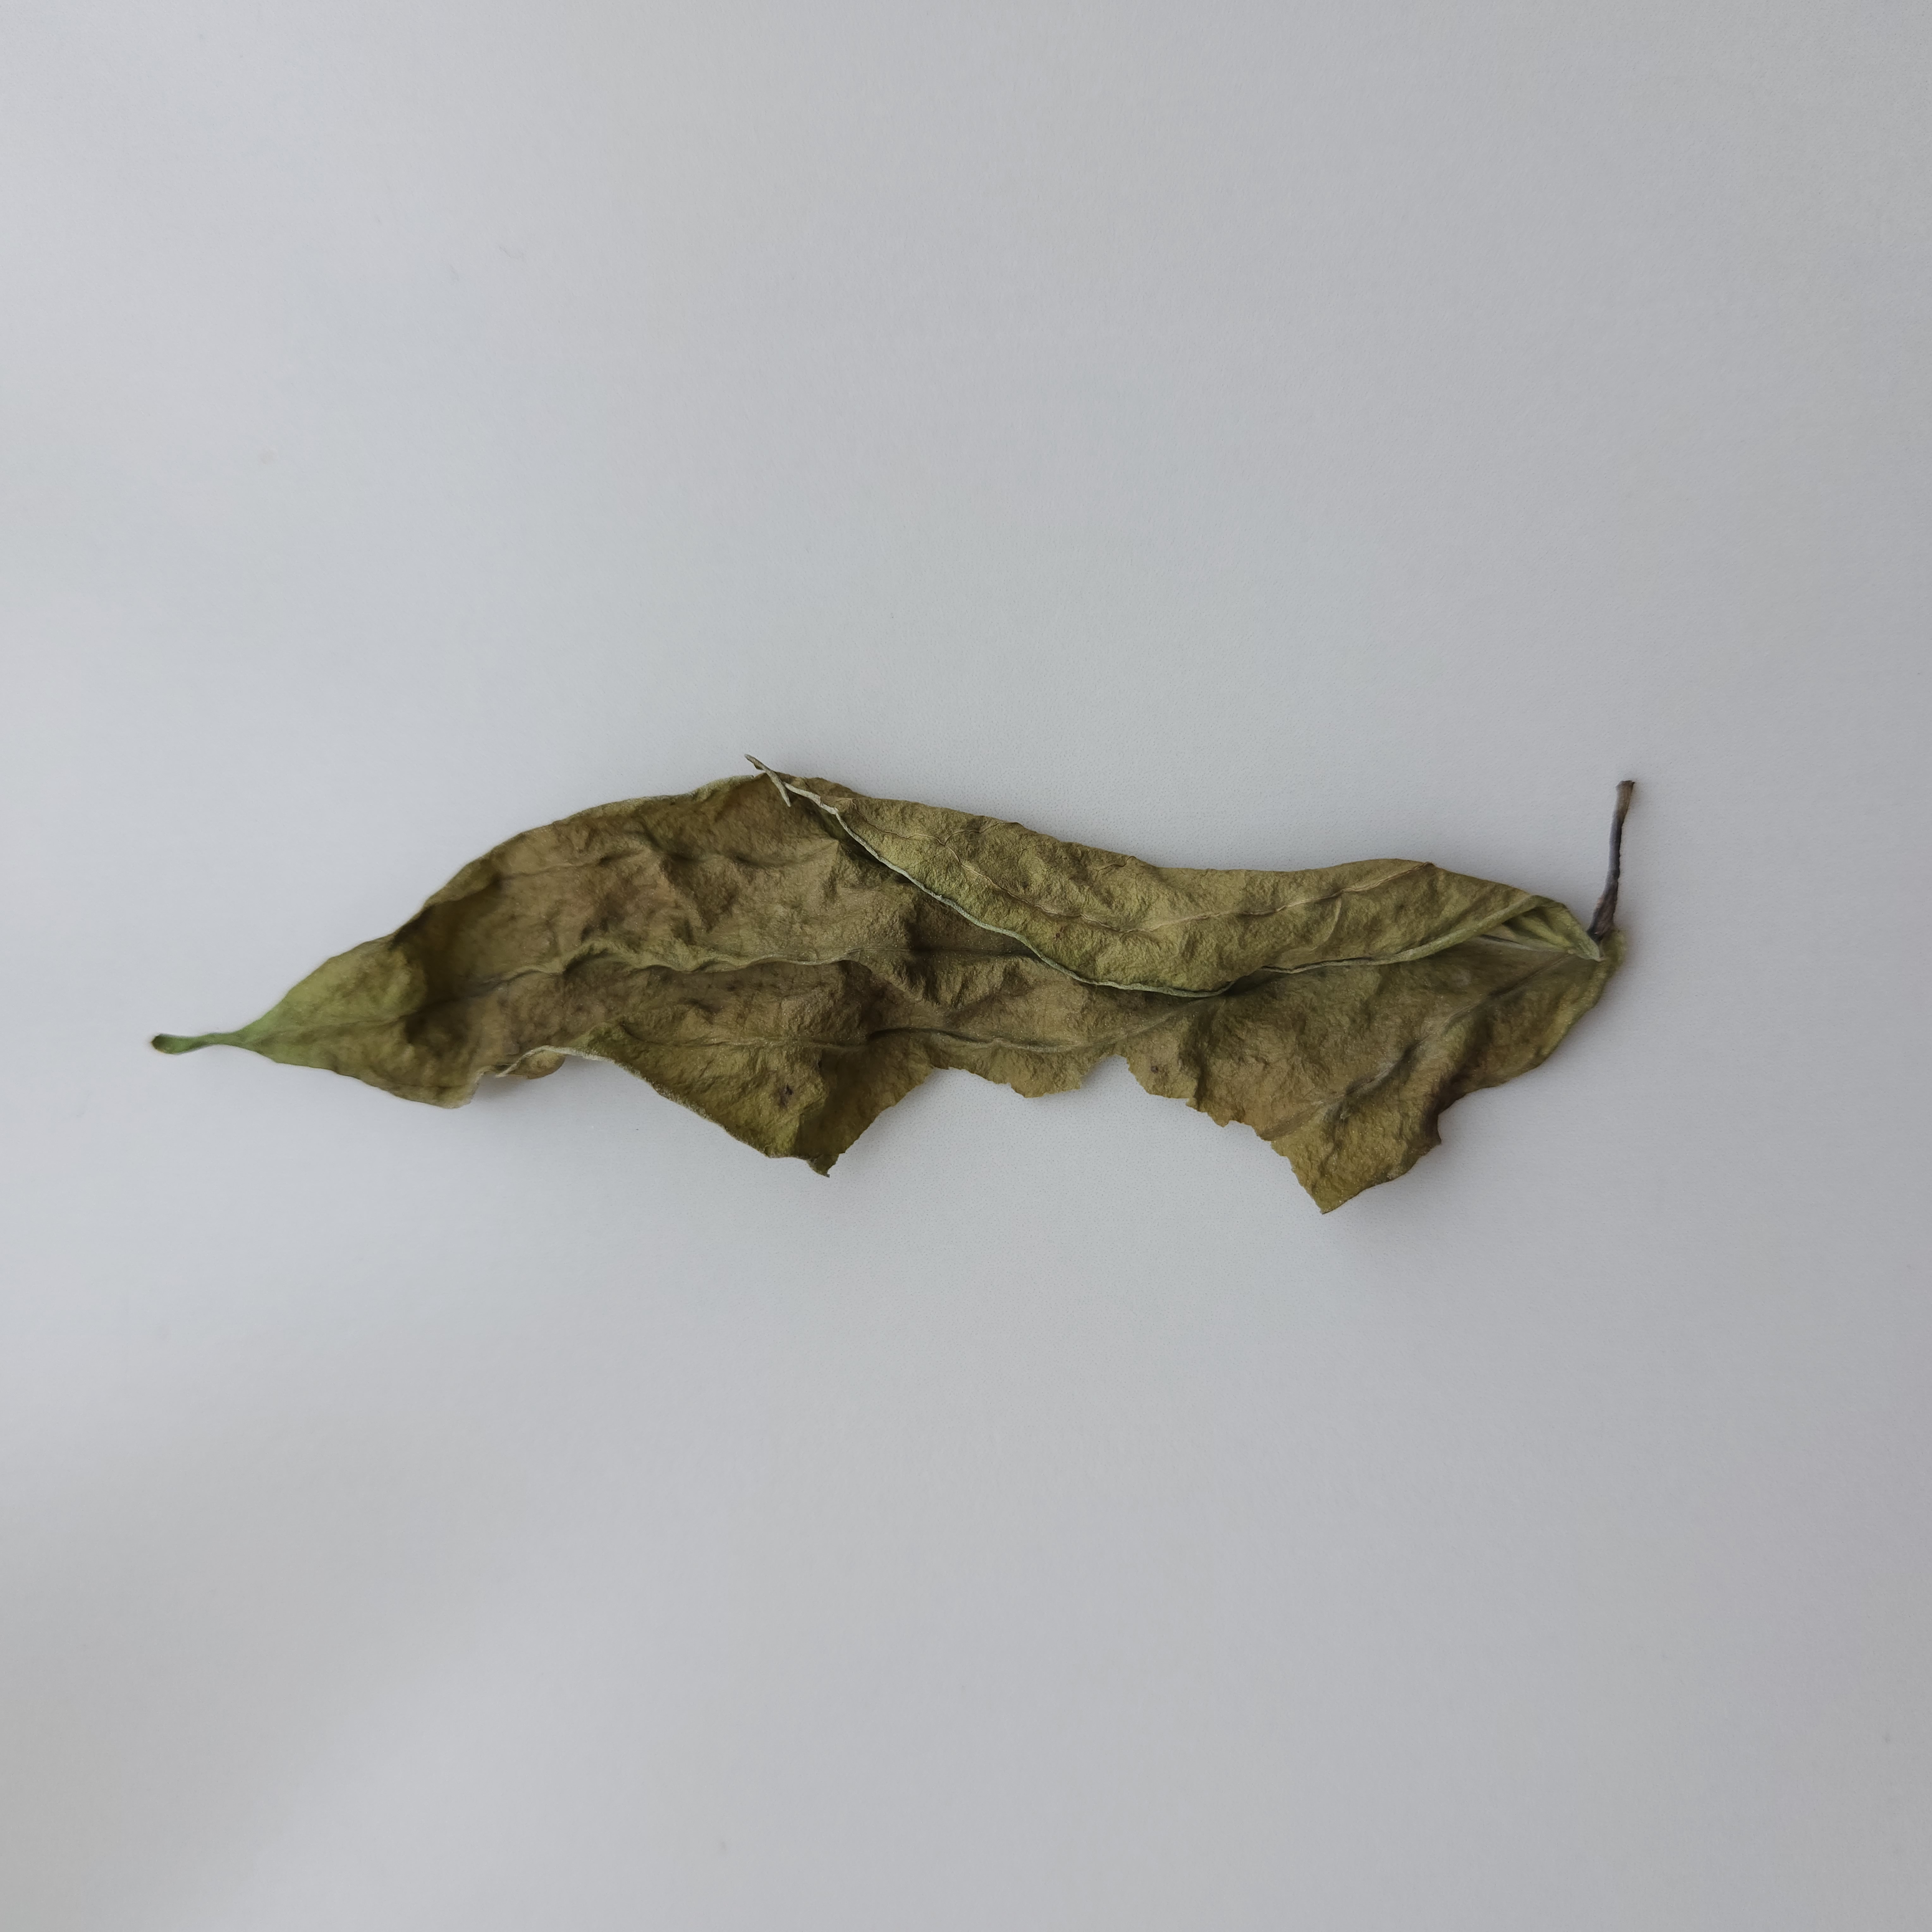
Label: Dried